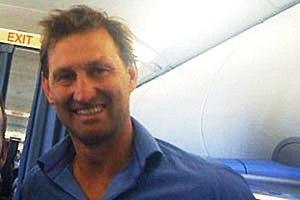
Martin Raymond Keown, né le 24 juillet 1966 à Oxford, est un footballeur international britannique. Son fils Niall est aussi footballeur
Tony Alexander Adams, né le 10 octobre 1966 à Romford en Londres, est un footballeur international anglais qui a évolué au poste de défenseur entre 1983 et 2002.